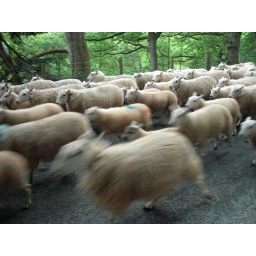
Up in the mountains of west Wales, the farmer directs us to park on the wrong side of the road to let the sheep pass